Invader (artist)

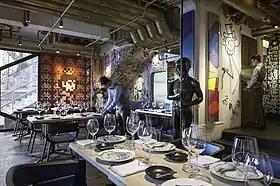
A revamped Mario Princess, installed at Bibo, a restaurant on Hollywood Road in Hong Kong, in 2014.

Although many of his works feature his signature aliens, Invader's repertoire of subjects also includes "Star Wars" characters, the Pink Panther, Mega Man, Spider-Man, Hong Kong Phooey, Thomas from "Kung-Fu Master" and Popeye. The subject matter may also be themed and adapted to a particular location; sites near major bank buildings might be marked with dollar sign mosaics, while those in Hong Kong often have an oriental theme.